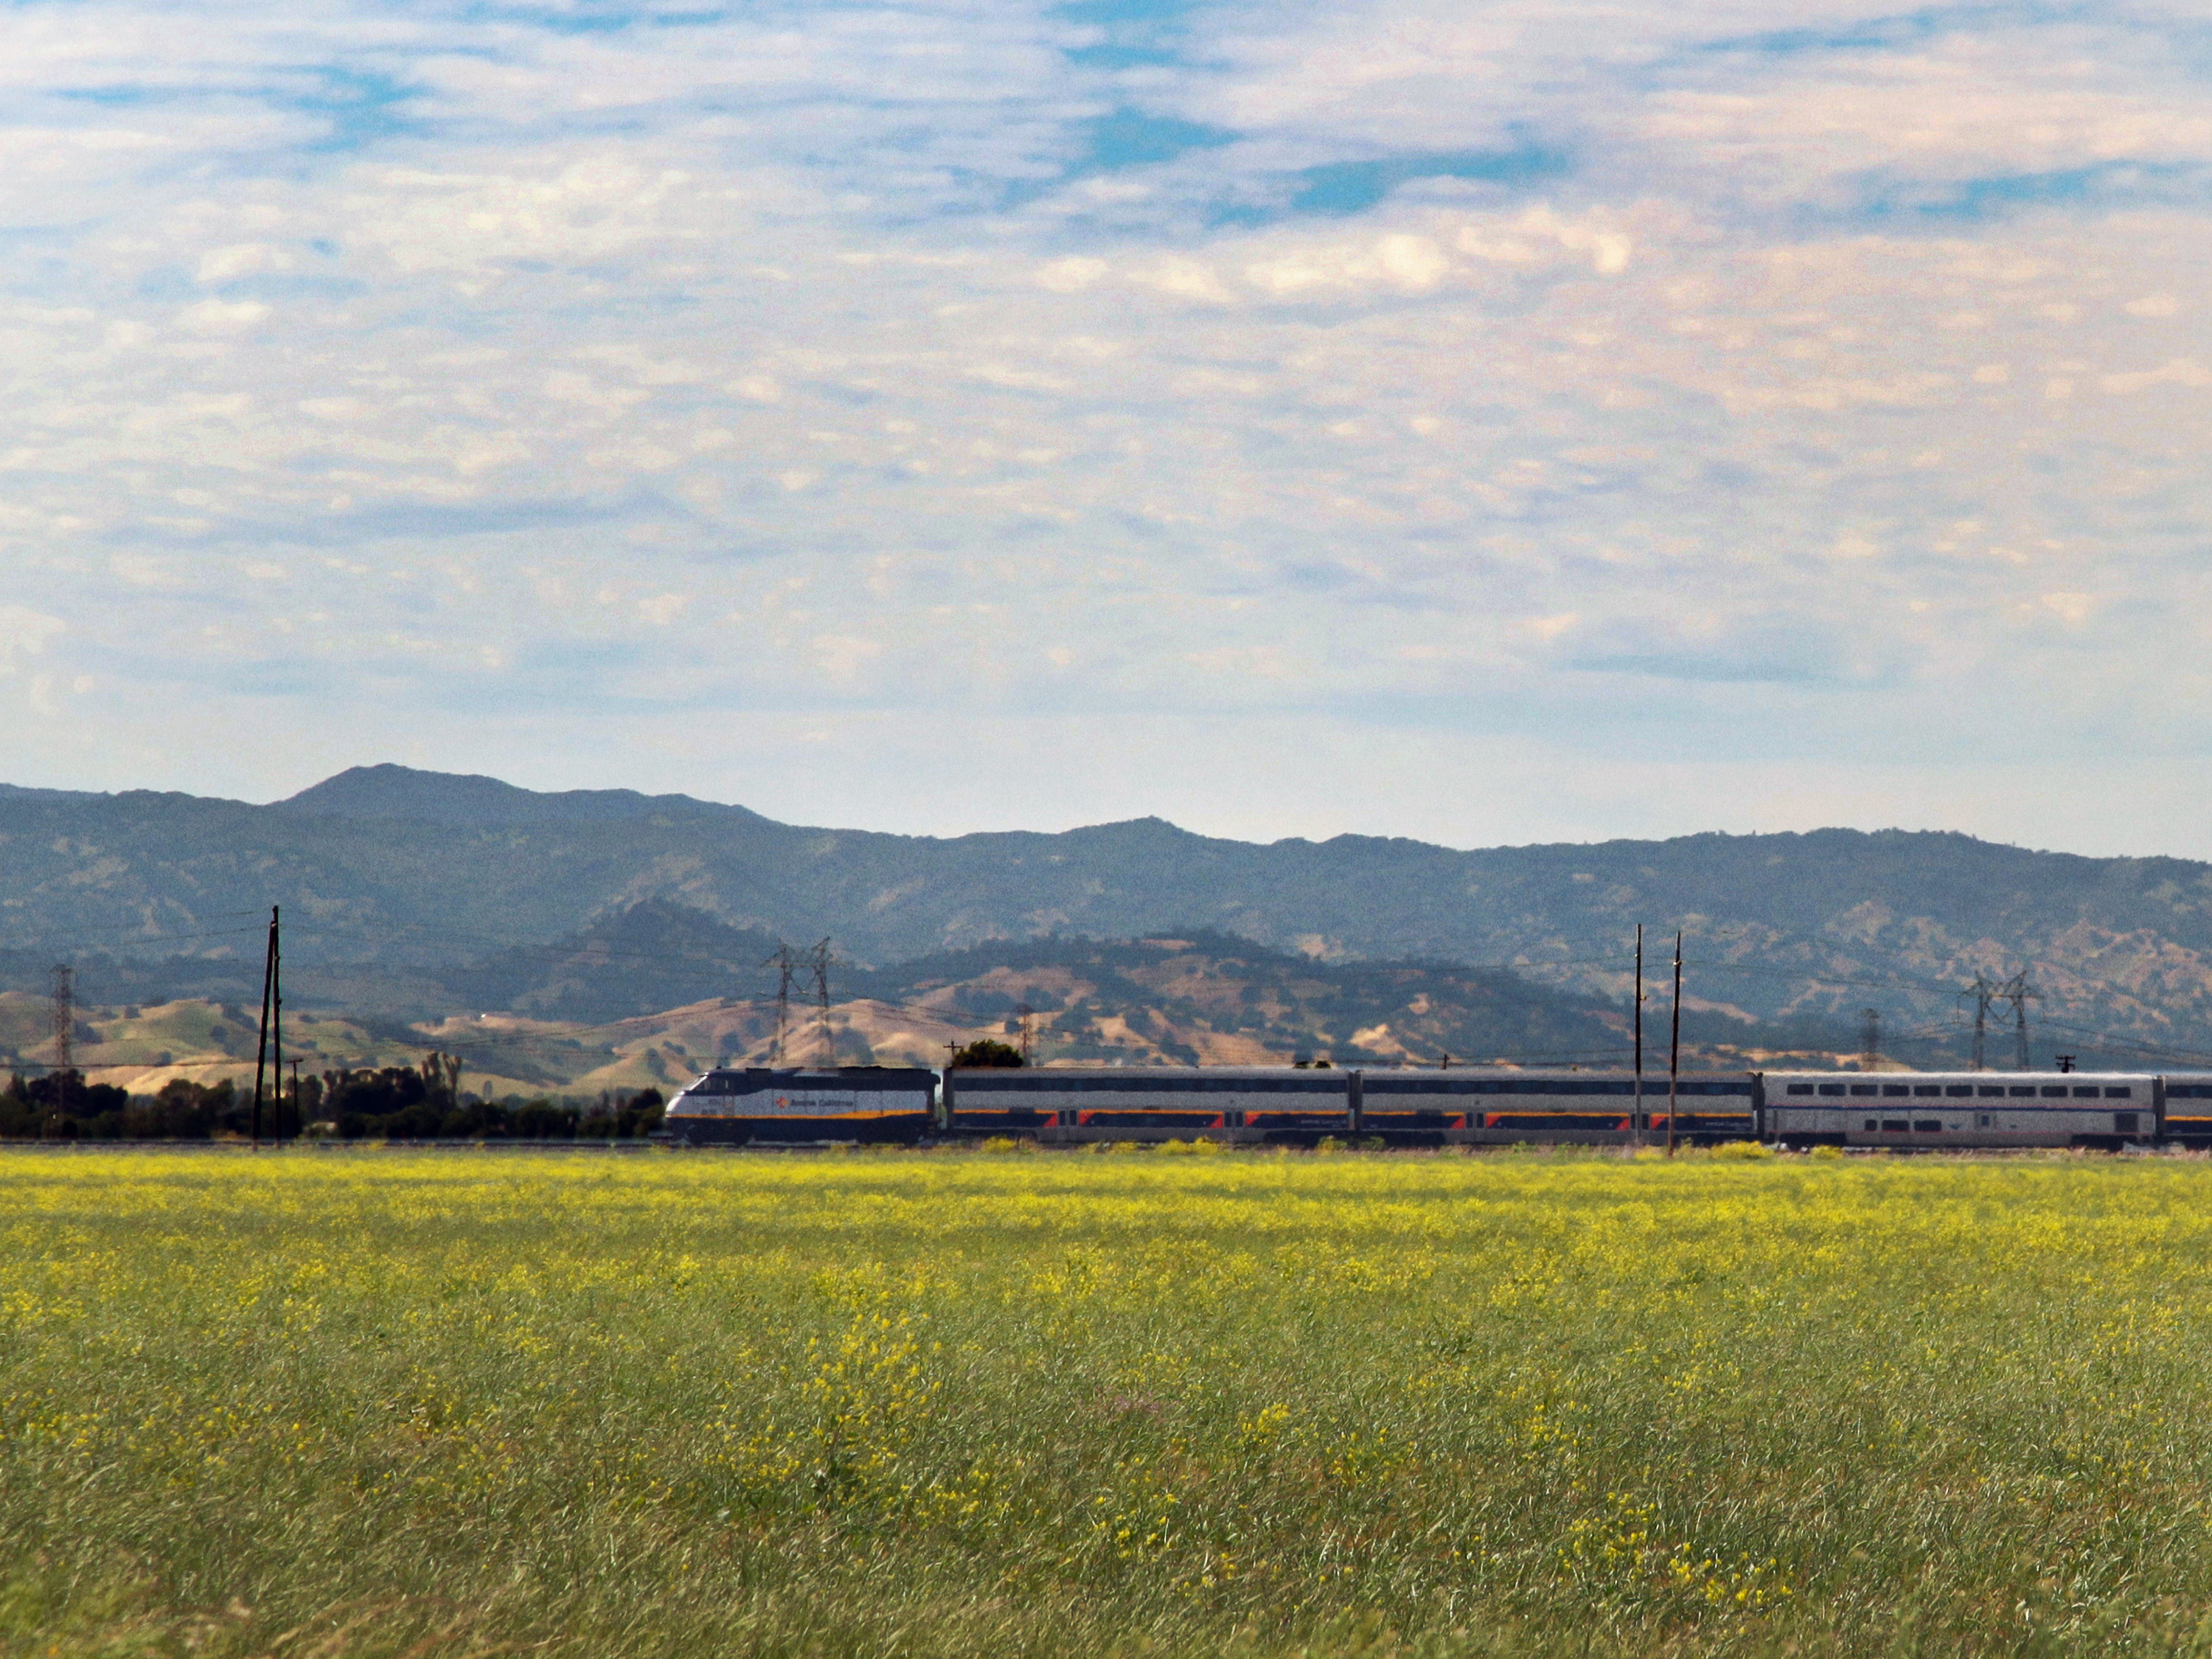
landscape, nature, grass, horizon, mountain, cloud, plant, sky, field, farm, meadow, prairie, morning, hill, flower, valley, pasture, agriculture, plain, rapeseed, grassland, plateau, habitat, steppe, rural area, natural environment, geographical feature, grass family, mountainous landforms